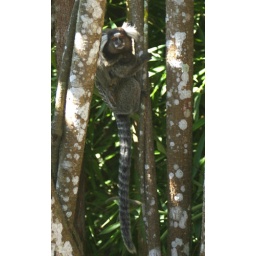
These smallish monkeys live wild in the forest on and around Sugar Loaf